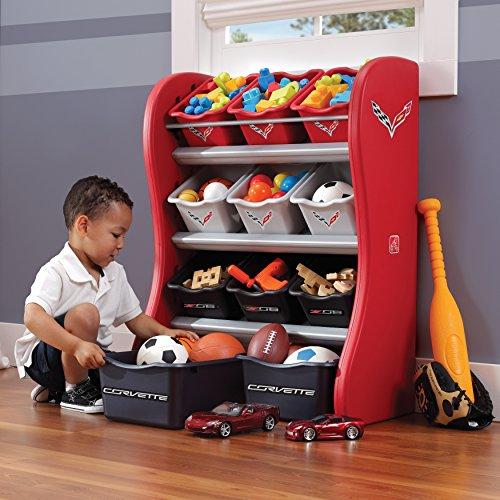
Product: Step2 Corvette Kids Room and Toy Organizer
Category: Baby Products | Nursery | Furniture | Storage & Organization | Toy Chests & Organizers
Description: Coordinates with the Step2 Corvette line of children's bedroom furniture.
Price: $73.50
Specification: ProductDimensions:14.2x26.5x35.2inches|ItemWeight:19.62pounds|ShippingWeight:19.97pounds(Viewshippingratesandpolicies)|ShippingAdvisory:Thisitemmustbeshippedseparatelyfromotheritemsinyourorder.Additionalshippingchargeswillnotapply.|ASIN:B0098KMKQU|Itemmodelnumber:824000|Manufacturerrecommendedage:24months-8years